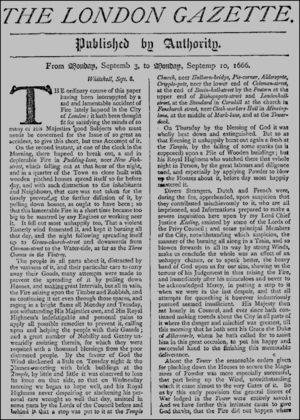
London Gazette
London Gazettes forside fra mandag den 3. september 1666, med en beretning som Londons brand.
London Gazette er den britiske pendant til Statstidende – dvs. et blad som udgives af den britiske regering, og indeholder alle officielle nyheder, som skal offentliggøres.